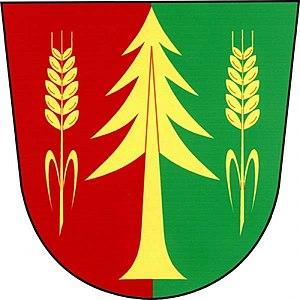
Zálesí une commune du district de Znojmo, dans la région de Moravie-du-Sud, en République tchèque. Sa population s'élevait à 169 habitants en 2019.